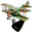
Label: airplane